Marler Clark

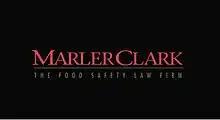
Marler Clark logo

Marler Clark, LLP is a Seattle, Washington based law firm specializing in foodborne illness litigation on the national level specifically focusing on foodborne illnesses such as E. coli, Salmonella, and Listeria.